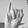
ASL letter: I